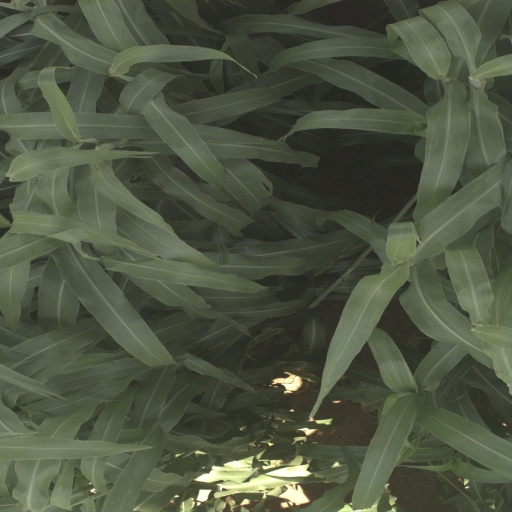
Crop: sorghum